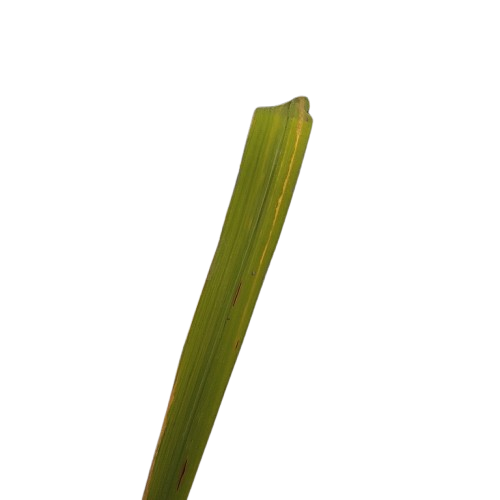
Label: Rice Blast